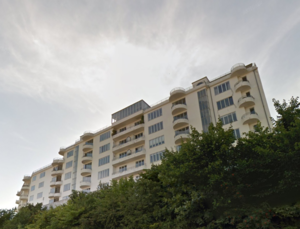
Hans Ove Christensen
Klintegarden tegnet af Hans Ove Christensen
Hans Ove Christensen kendt som Ove Christensen var en dansk innovativ ingeniør og arkitekt.